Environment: real
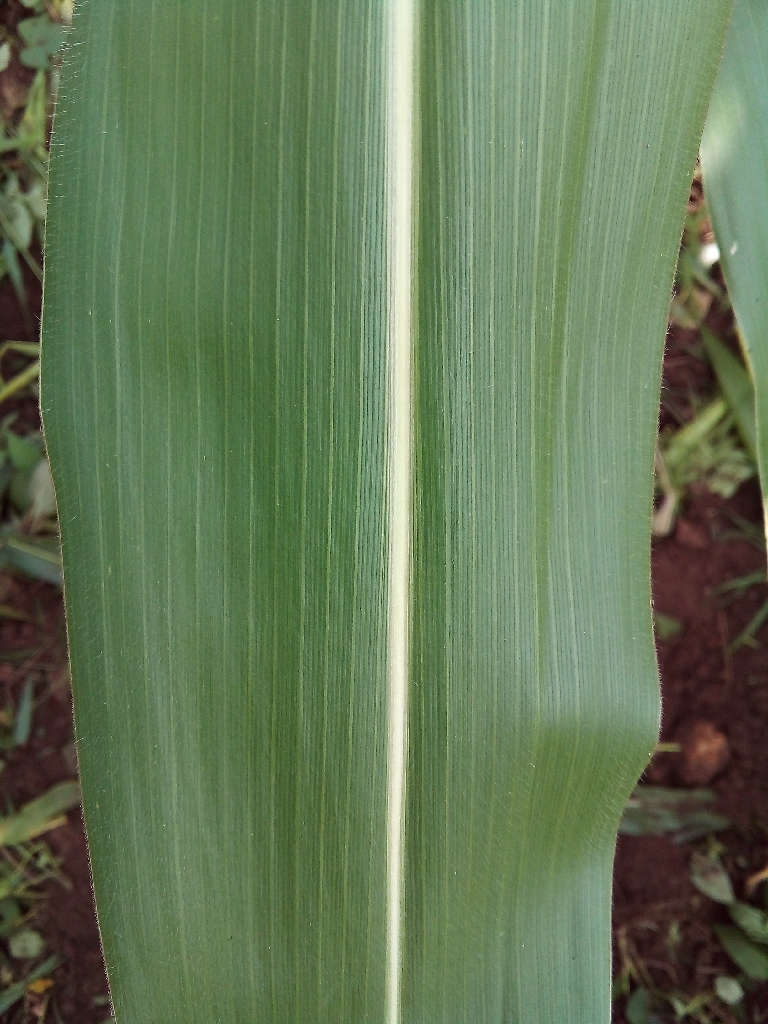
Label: healthy